Kalani Oceanside Retreat

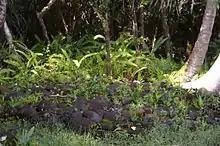
Heiau Stone Temple site

The retreat is located on the Red Road (Highway 137 or Kalapana-Kapoho Road), named because it used to be paved with red cinder from the Kapoho eruption of 1960. The road winds along cliffs overlooking the ocean, through tropical rainforest, recent lava flows, and tunnel-like canopies of kamani ("Calophyllum inophyllum"), milo ("Thespesia populnea"), and hala ("Pandanus tectorius") trees.